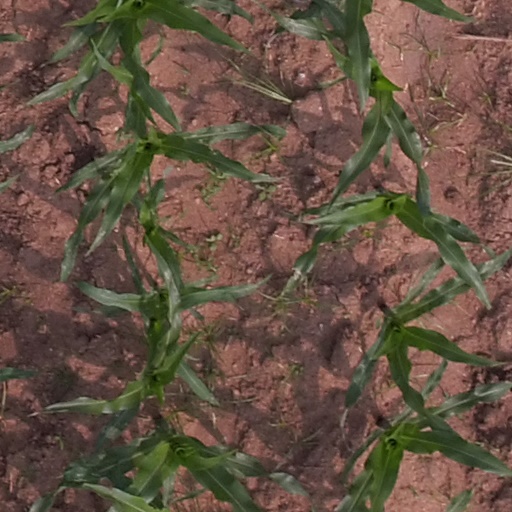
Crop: maize; corn